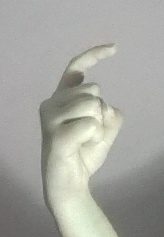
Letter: ra